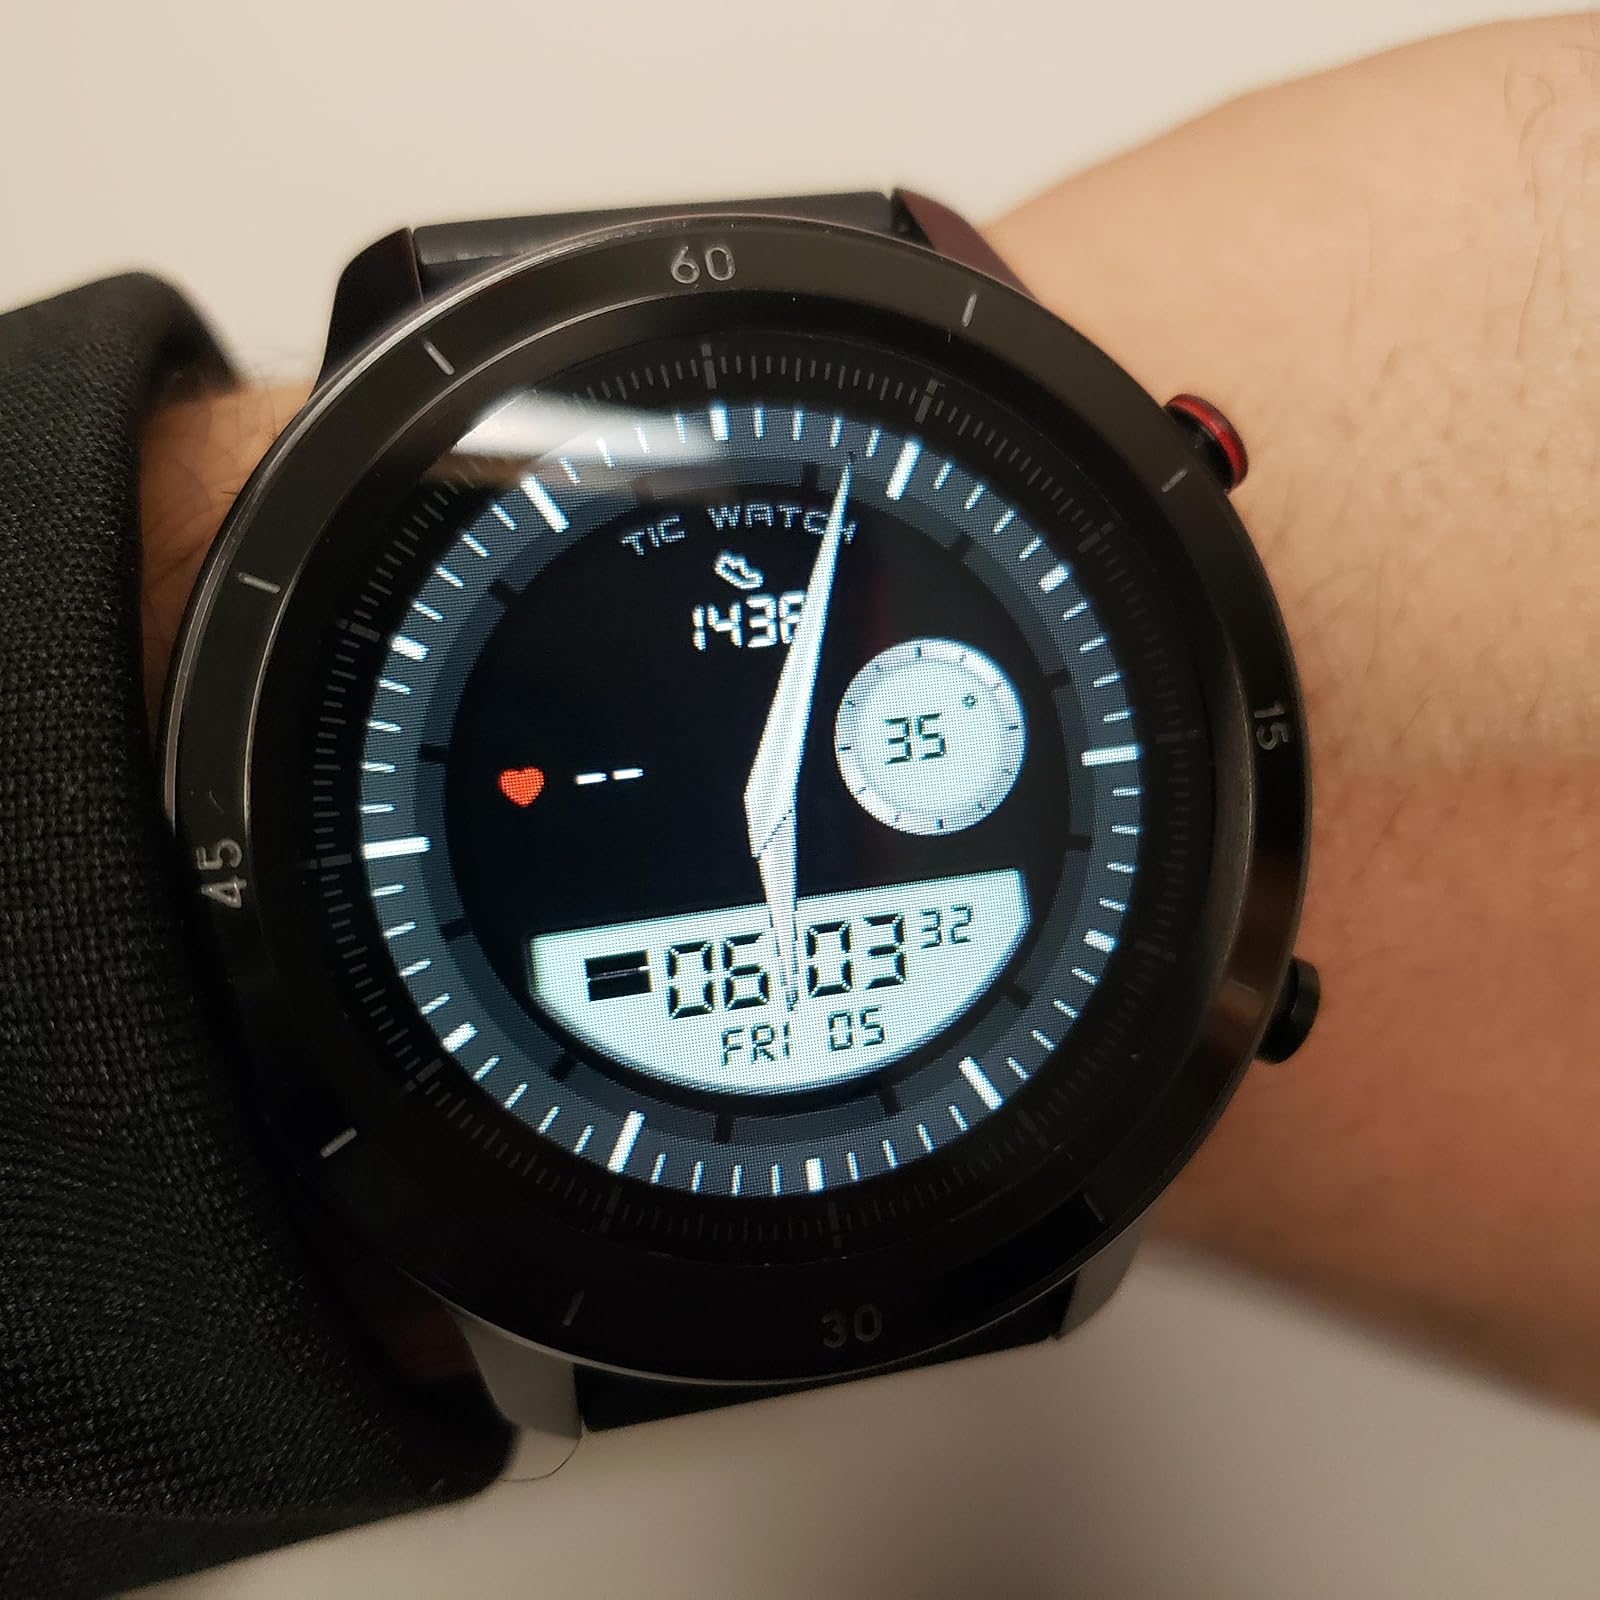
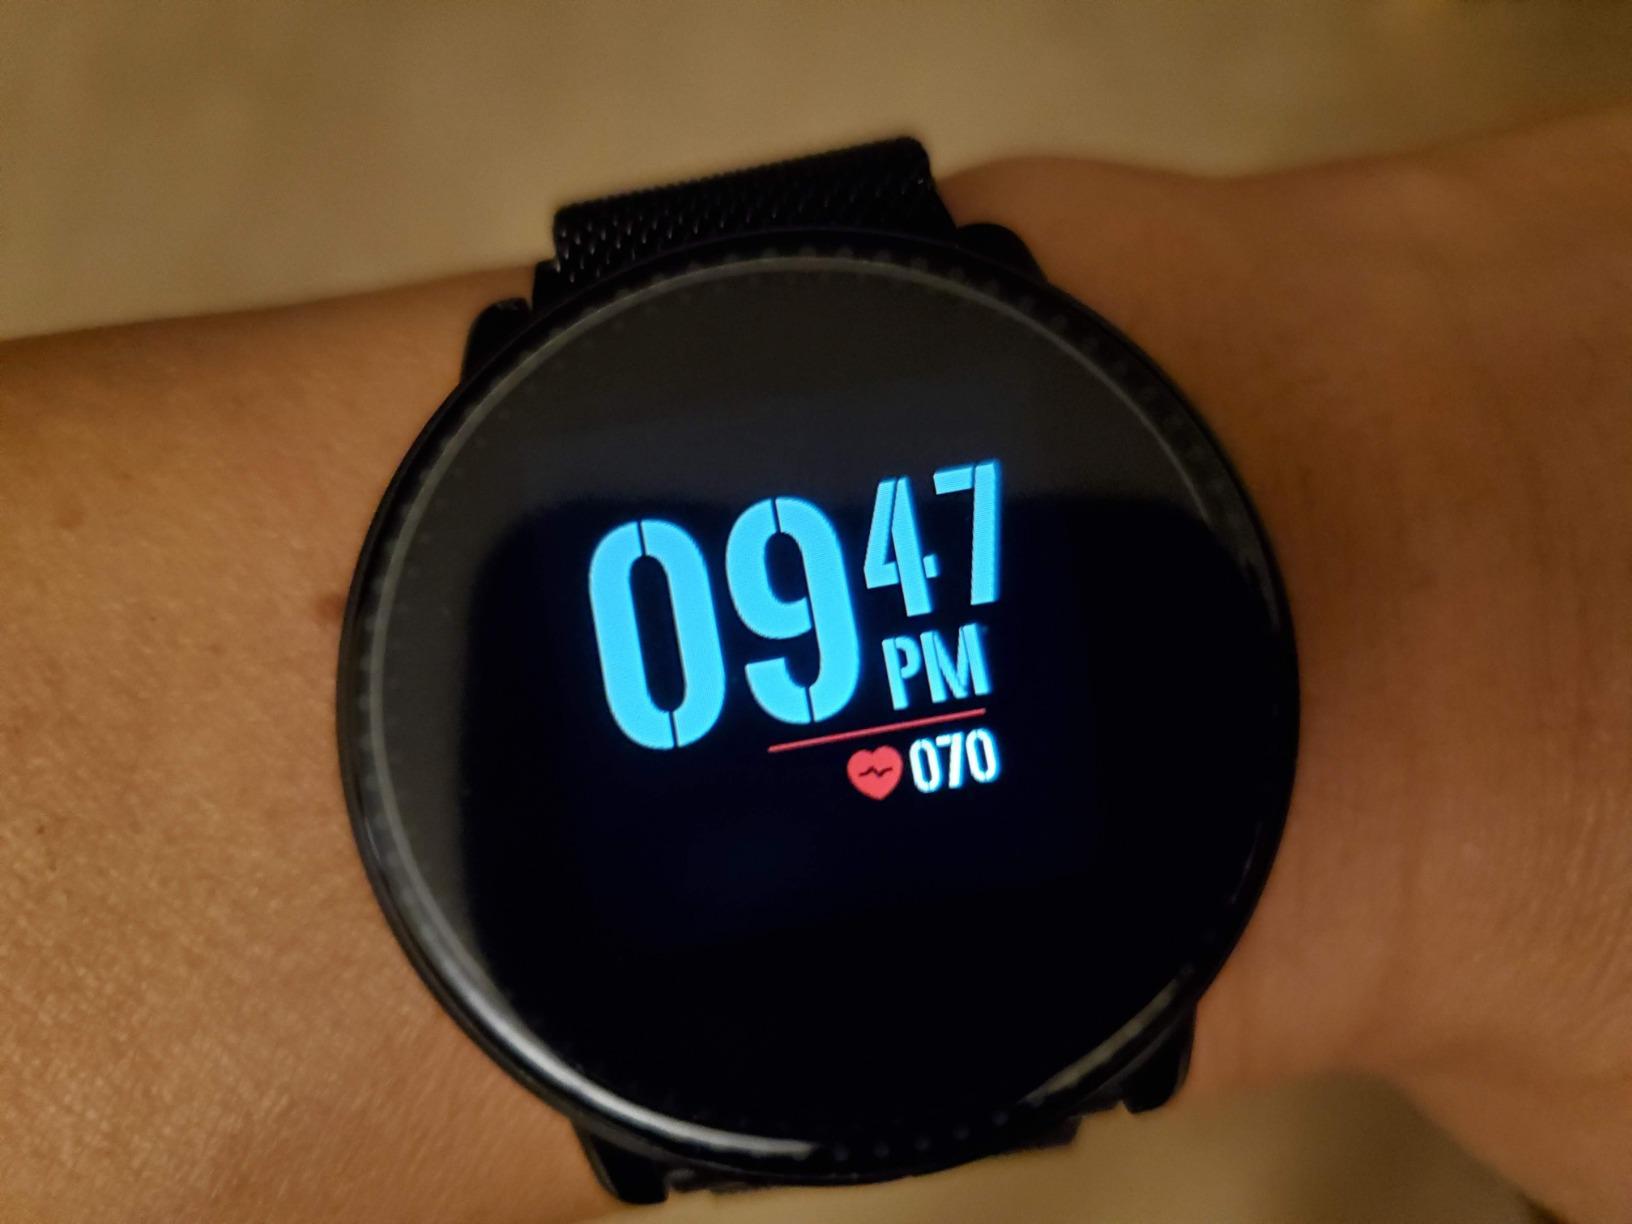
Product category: smartwatch
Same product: no